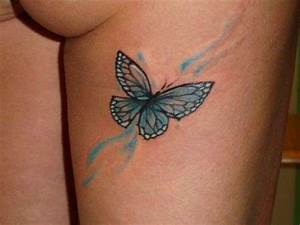
Label: farfalla